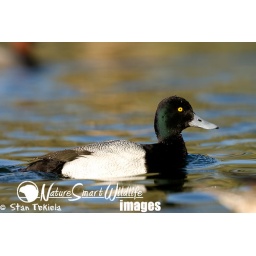
Lesser Scaup Aythya affinis adult male on blue water taken in Tucson Airazona